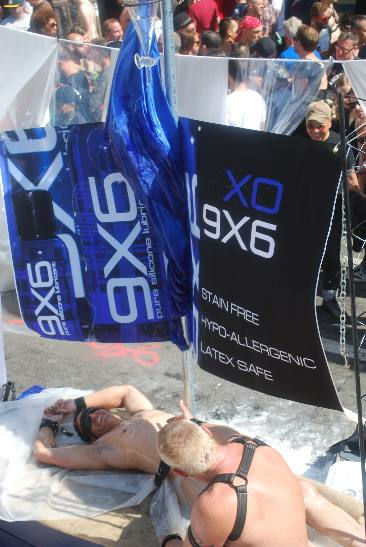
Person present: Yes